St John's Church, Mexborough

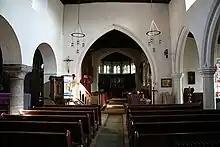
View from the nave into the chancel

The church is built of sandstone; the chancel with rubble, and other parts with coursed stone. The roofs are a mixture of lead and copper. The nave has north and south aisles, a south porch, and a clerestory on the north side. The tower is at the west end, with a two-light west window, buttresses, gargoyles, a parapet, and an octagonal spire. The chancel has a priest's door, several lancet windows, and one three-light window, in addition to the 19th century polygonal apse.